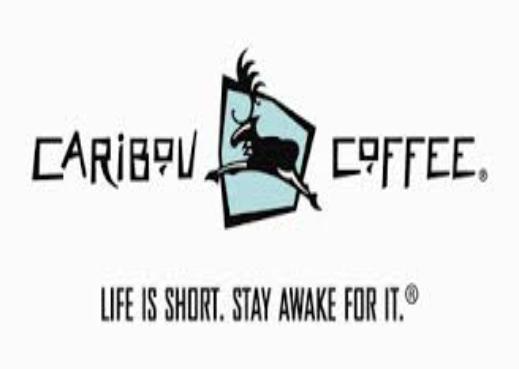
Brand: Caribou Coffee
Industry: Food